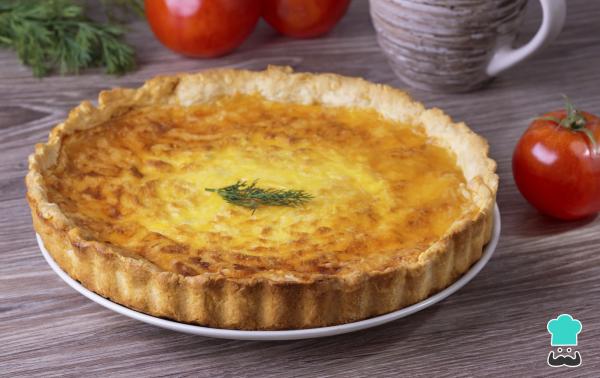
¡El voilà! Nuestra quiche de calabacín ya está lista para comer. Recuerda que puedes hacer esta quiche fácil casera o hacerla de otro tipo cambiando los ingredientes del relleno. Si te interesan aquí te dejamos una cuantas recetas de quiche caseras fáciles y para todos los gustos:Quiche de verdurasQuiche LorraineQuiche de espinacas